Chinese folk art

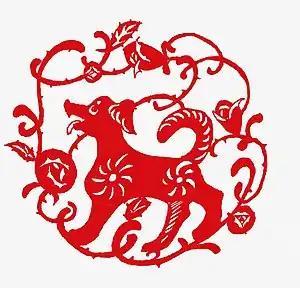
Paper cutting for a Year of the Dog celebration.

Chinese folk art or Chinese handcrafts are artistic forms inherited from a regional or ethnic scene in China. Usually there are some variation between provinces. Individual folk arts have a long history, and many traditions are still practiced today. The general definition of folk art incorporates Chinese art forms that are not classified as Chinese fine art.